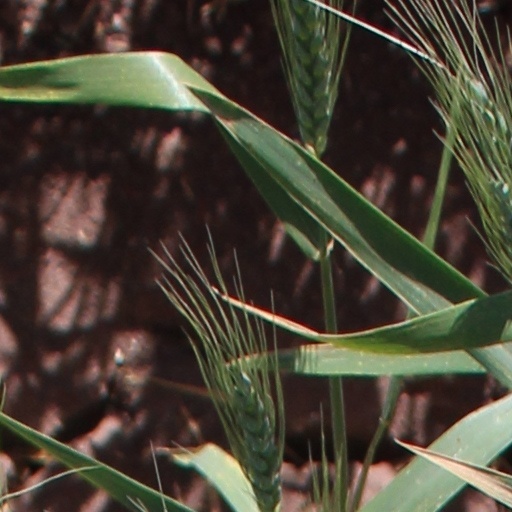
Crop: wheat